Yandina, Queensland

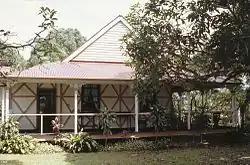
Koongalba, 1995

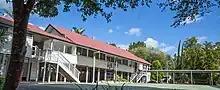
Yandina State School, 2022

Yandina State School is a government primary (Prep-6) school for boys and girls at 48 School Road. In 2018, the school had an enrolment of 289 students with 26 teachers (21 full-time equivalent) and 15 non-teaching staff (10 full-time equivalent). It includes a special education program.